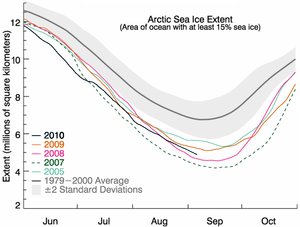
Surface de la banquise en million de kilomètres carrés avec au moins 15
La banquise est la couche de glace qui se forme à la surface d'une étendue d'eau par solidification des premières couches d'eau, généralement la mer mais aussi les lacs et les rivières. Il ne faut pas confondre cette glace plus ou moins pérenne avec les calottes glaciaires et les inlandsis qui sont constitués quant à eux de glace continentale, c'est-à-dire de précipitations neigeuses accumulées et tassées.